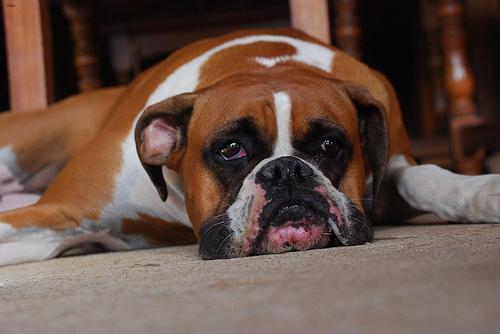
boxer